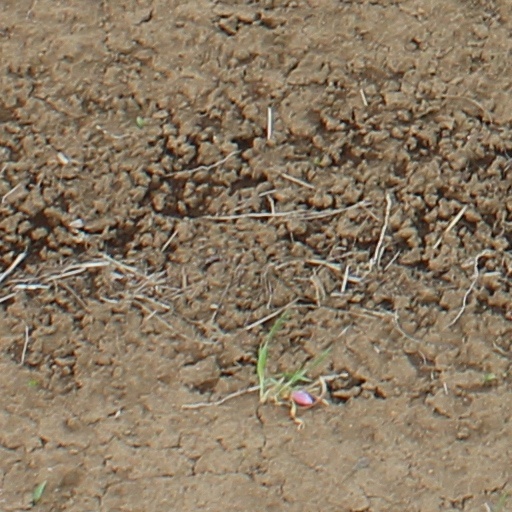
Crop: wheat